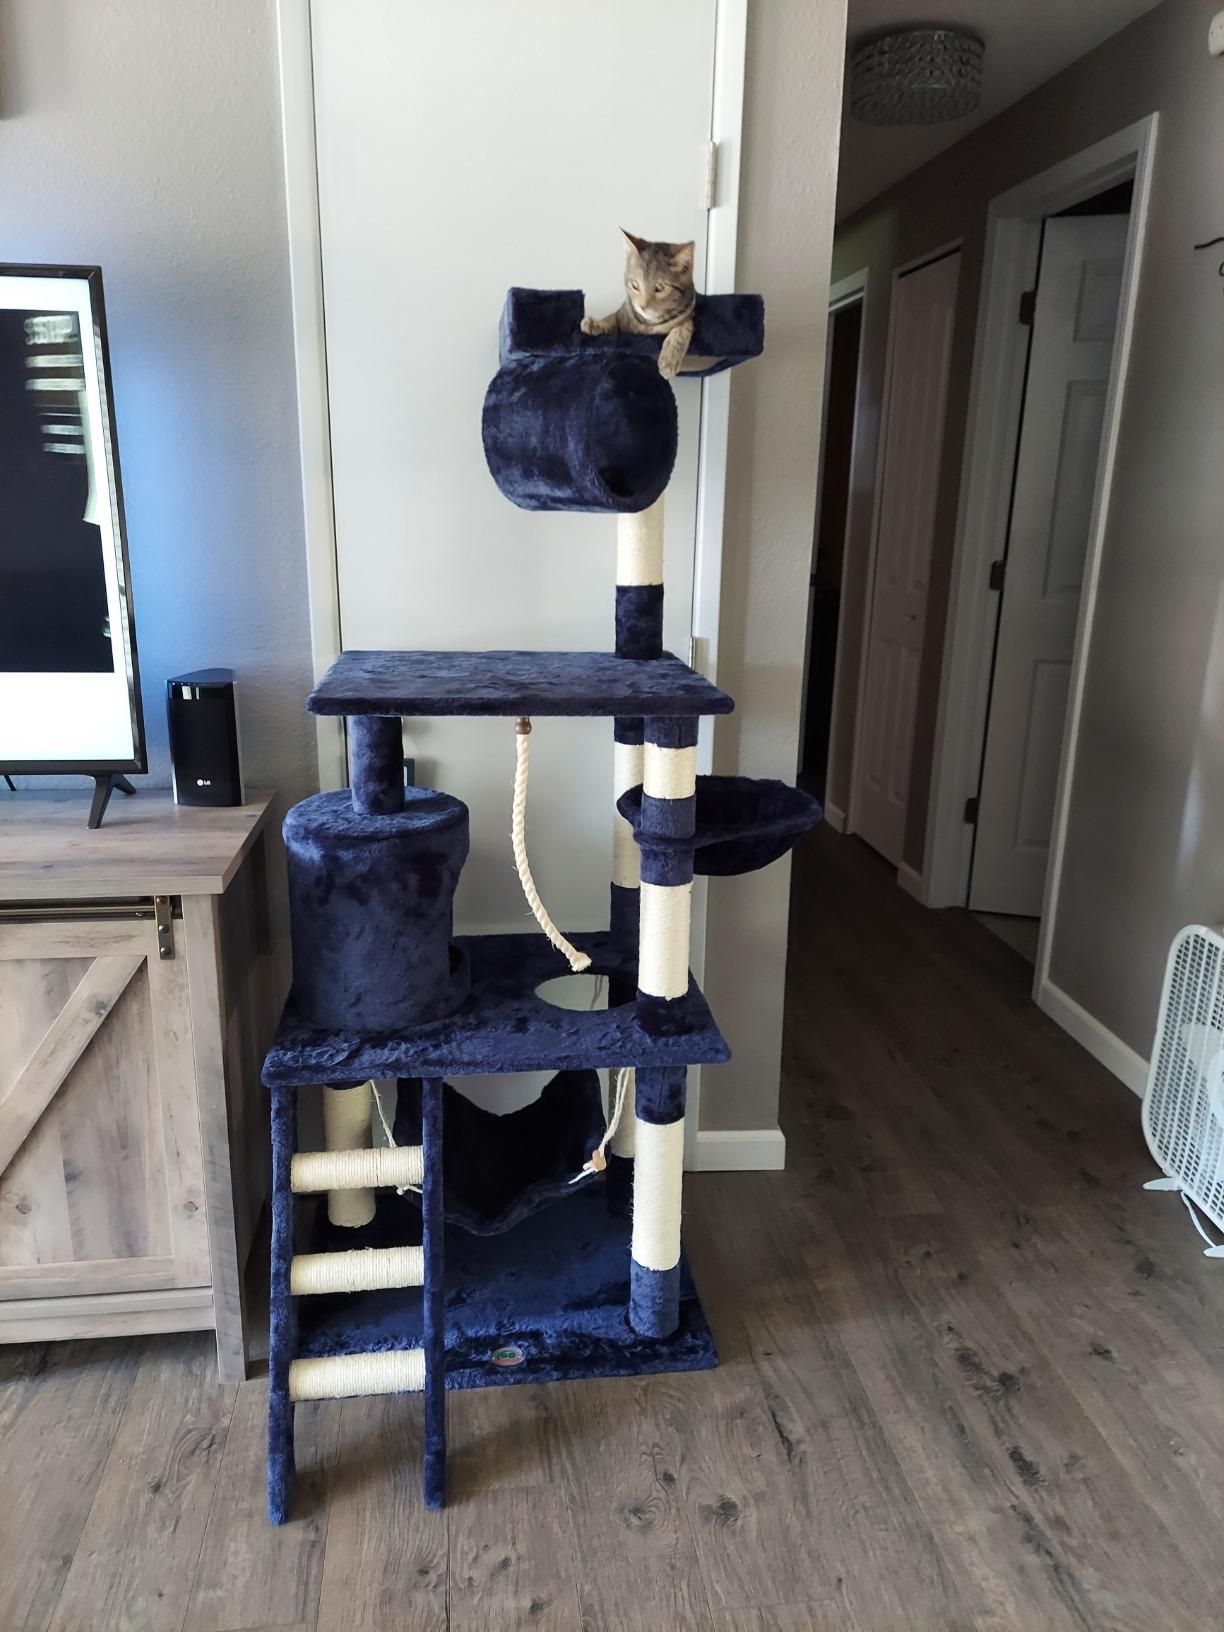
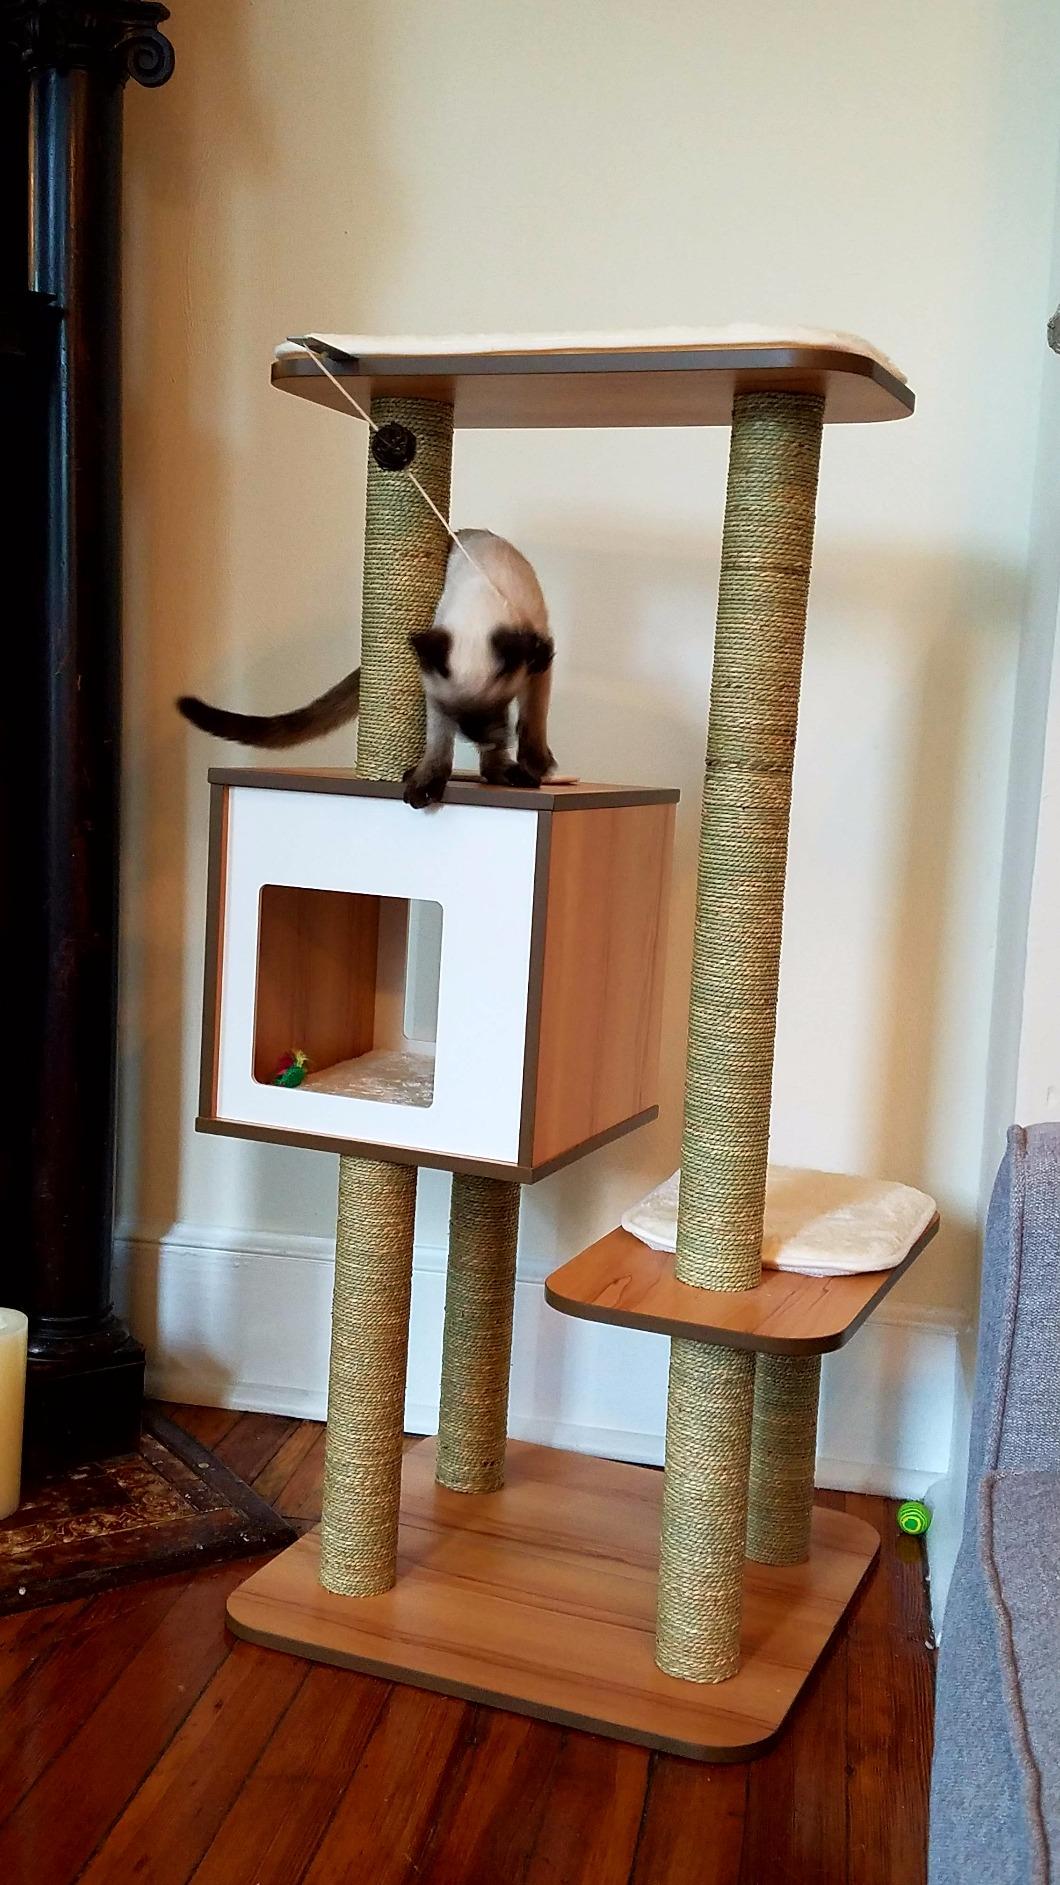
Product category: items_cat tree
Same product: no